Honda RC213V

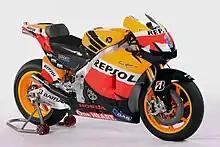

For the 2012 season, Honda fielded two factory RC213Vs, ridden by Repsol Honda teammates Casey Stoner and Dani Pedrosa; a third and fourth were used by Álvaro Bautista on the Gresini Racing team, and Stefan Bradl on the LCR Team. Jonathan Rea also competed in two Grands Prix as a replacement rider for Casey Stoner, following his crash at Indianapolis. At the first pre-season test in late 2011, Pedrosa and Stoner were at the top of the timesheets.